Darrin of Paris

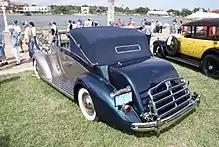
Drophead cabriolet on a 1937 Packard 120 chassis His first Hollywood designs were in the European style

Darrin had been a US pilot serving in France in the last years of World War I when he met fellow countryman Thomas Hibbard. They were employed after the war as designers by Brewster & Co which they left. Hibbard had helped to establish LeBaron and taking Darrin visited France to supervise construction of some LeBaron bodies in Paris.